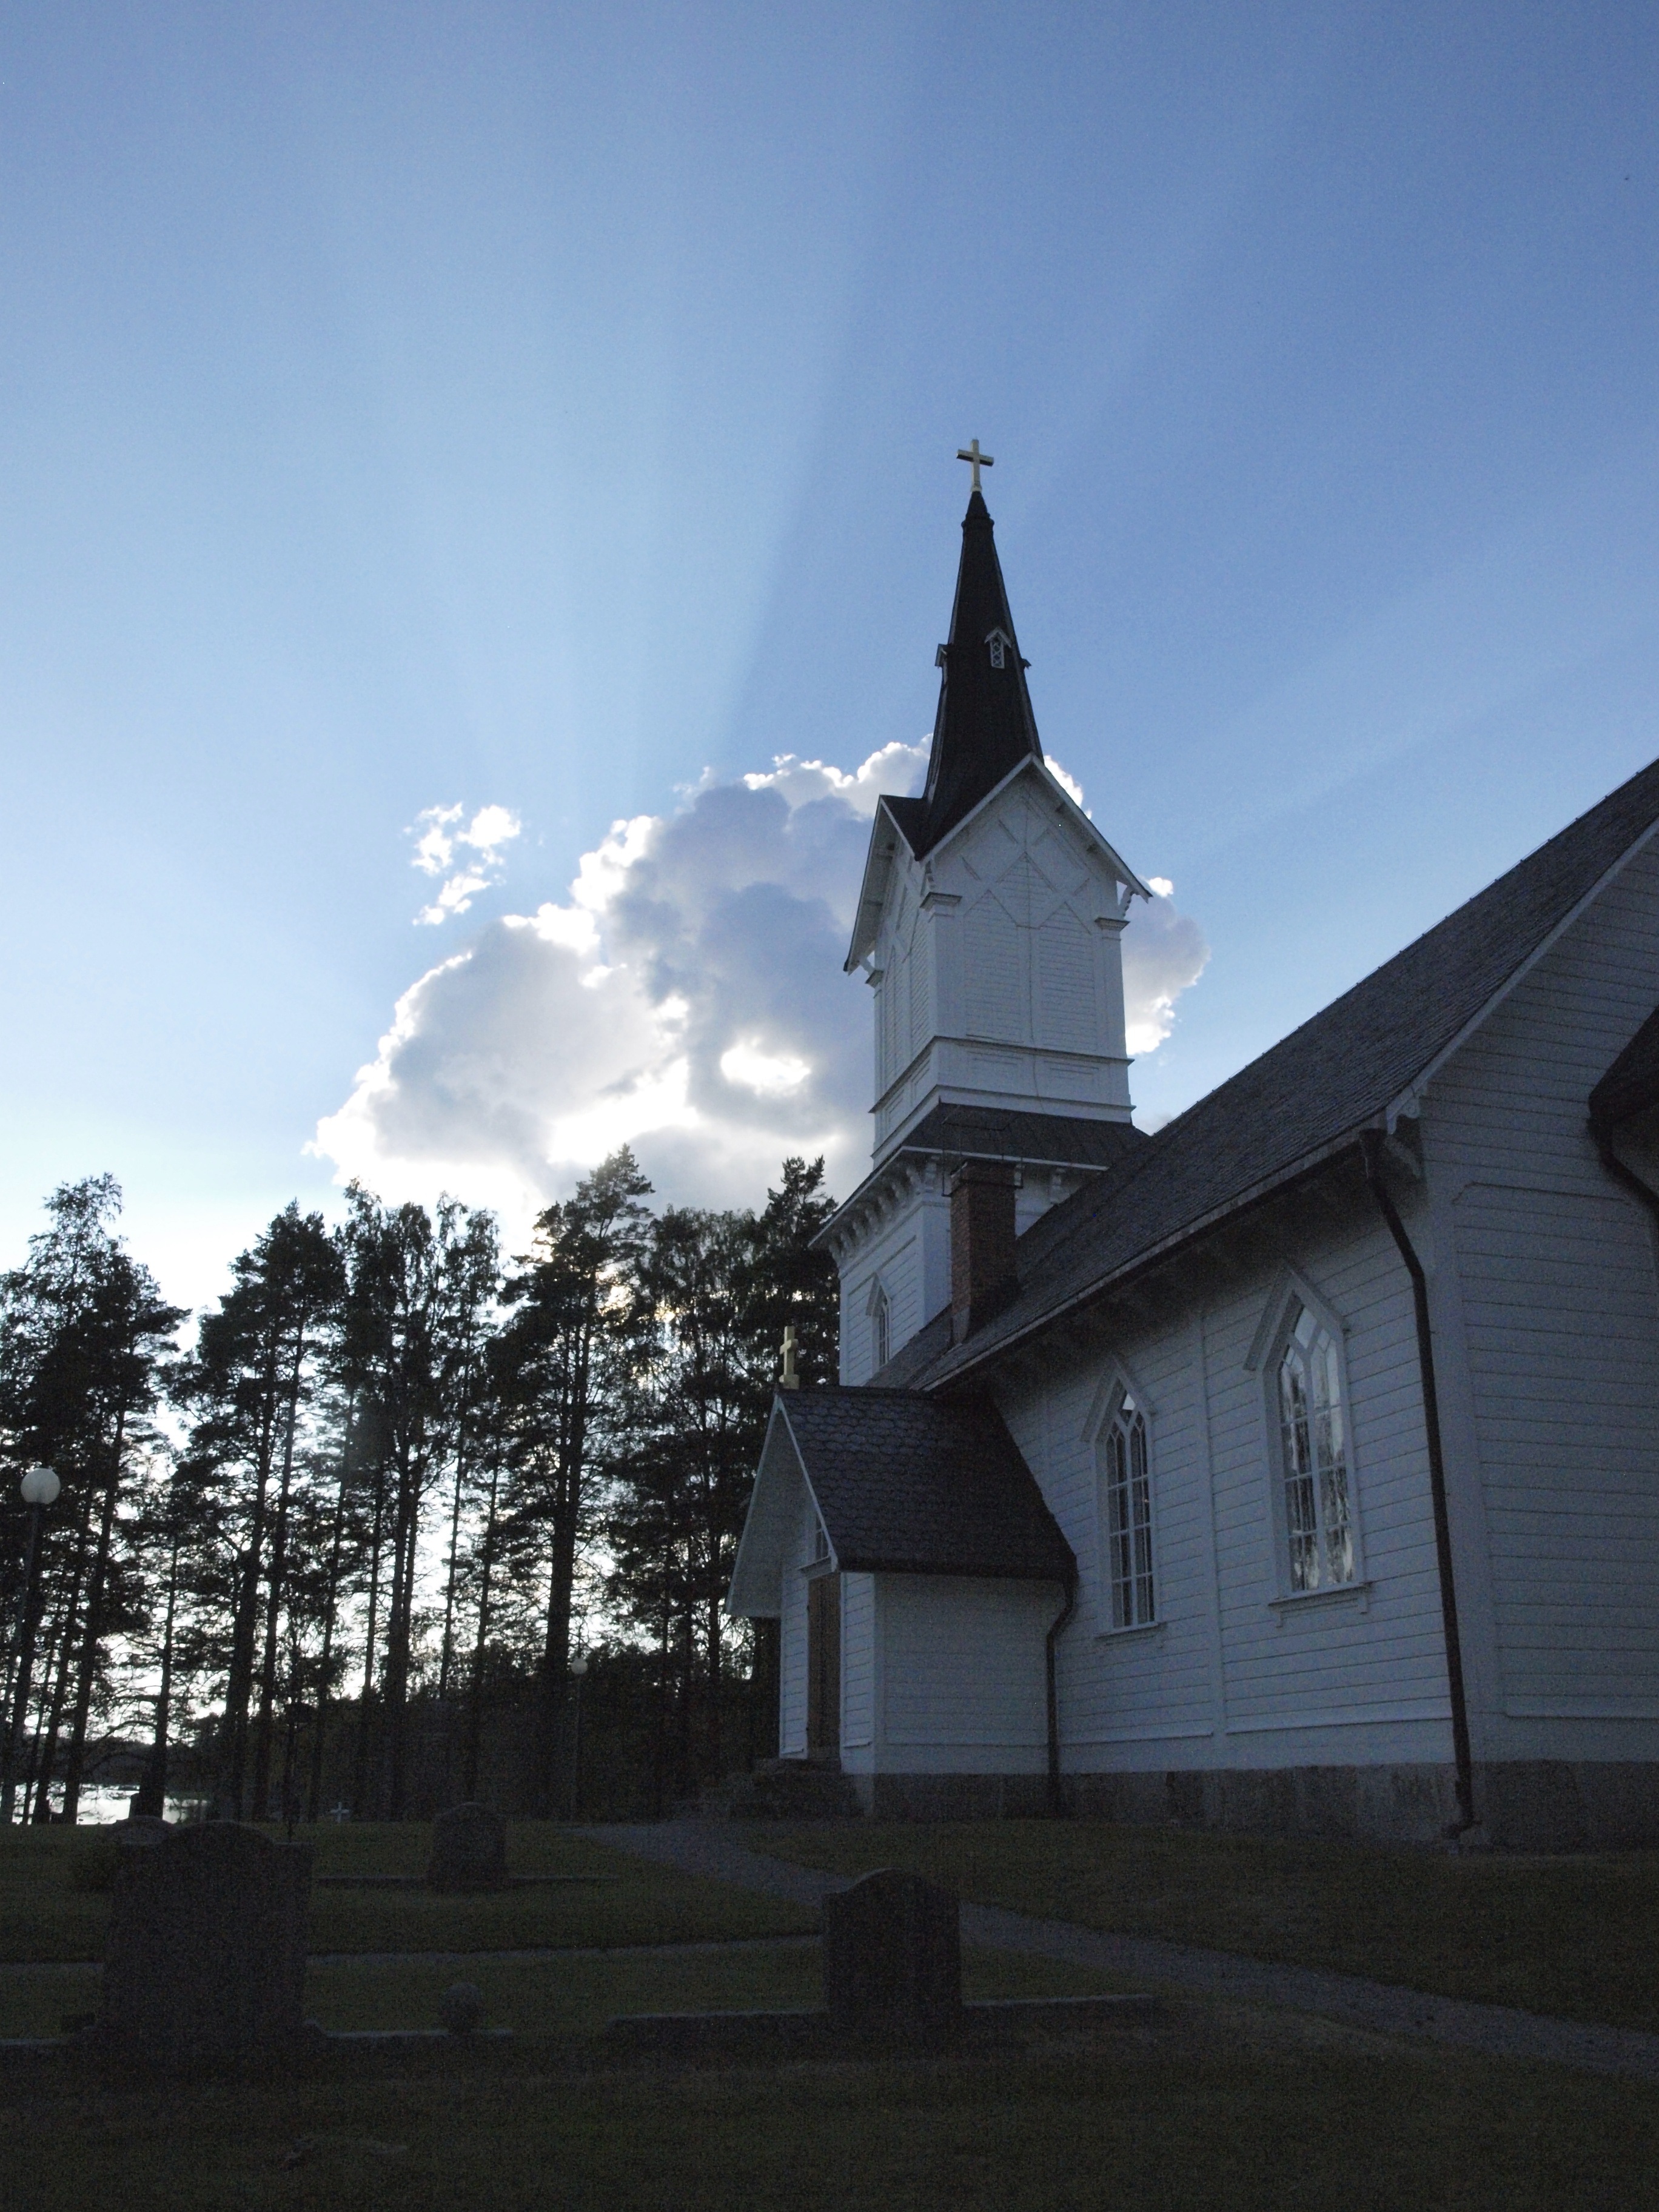
sky, building, monument, tower, landmark, church, chapel, place of worship, spire, steeple, sweden, back light